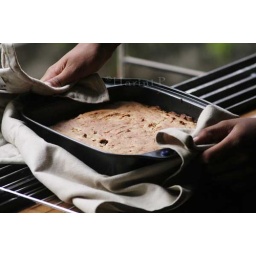
light fruit and nut vegan cake in pan